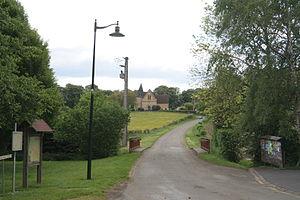
Bourg de Courcival.
Courcival est une commune française, située dans le département de la Sarthe en région Pays de la Loire, peuplée de 96 habitants.